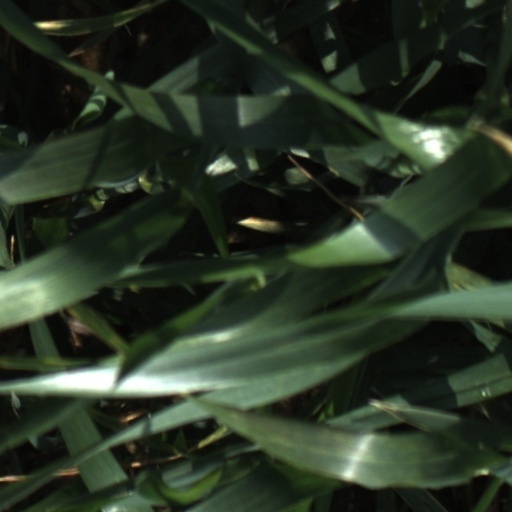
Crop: wheat